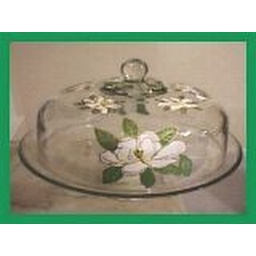
Magnolia cake plate depicts true Southern charm. White magnolia flowers with vibrant green leaves etched in gold leaf.